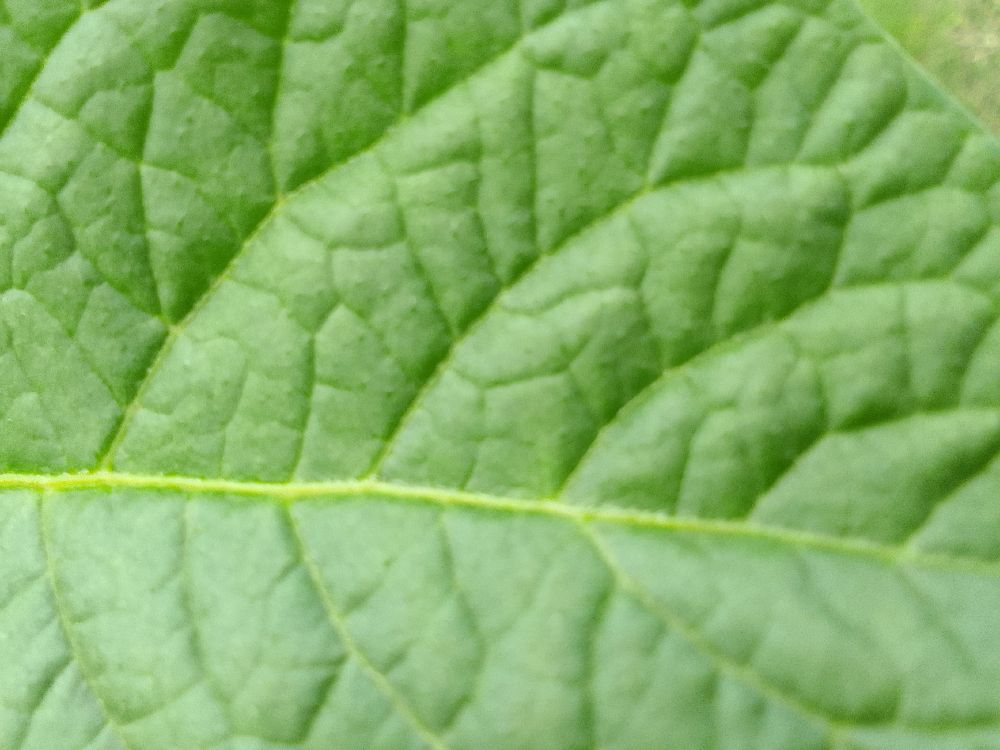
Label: Healthy